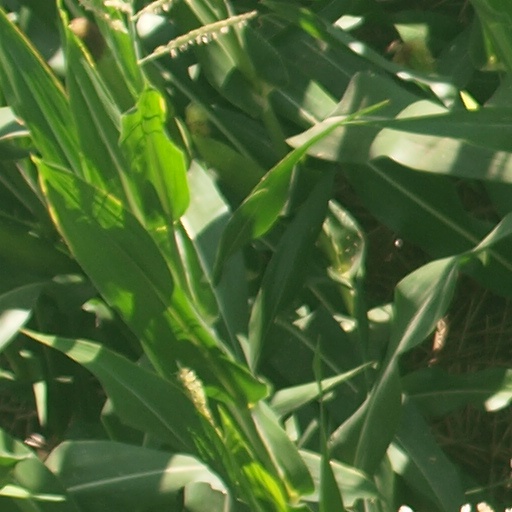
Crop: maize; corn